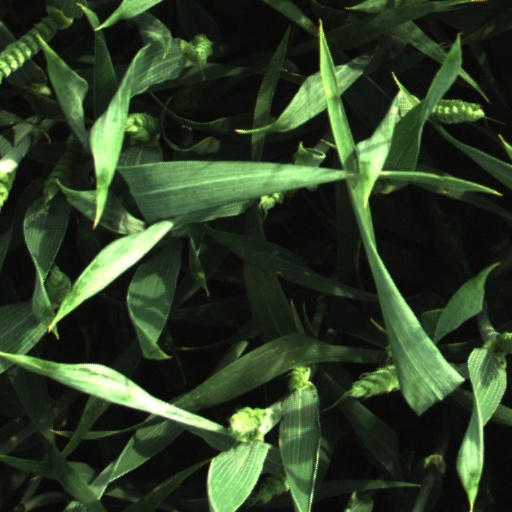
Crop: wheat